Philip III of Spain

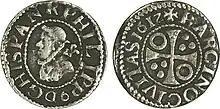
Philip III of Spain

Philip and Lerma's attempts to resolve this crisis largely failed, and were not helped by the increasing size of the royal household—an attempt to increase royal prestige and political authority—Philip's own household costs rose enormously at a time of falling income. Philip's attempts to issue new currency—in particular the issues of the copper "véllon" coinage in 1603–04, 1617, and 1621—simply created considerable instability. The costs of the Dutch campaign resulted in Philip's bankruptcy in 1607, and the crown's attempt to resolve this by converting the "asiento" tax system—high-interest loans owed to tax farmers—into longer-term "juros" bonds paying a much lower interest, produced a short-term benefit, but at the price of losing financial flexibility during future crises. By 1618, almost all Philip's crown income was already assigned to its various creditors, and he had almost no spending discretion left. Financially, the Spanish state had become dominated by Genoese bankers and lenders under Philip II, whose lines of credit had allowed the Spanish state to continue during its moments of financial crisis; under Philip III this process remained unchecked, building up considerable resentment against this foreign influence, some going so far as to term the bankers 'white moors'.